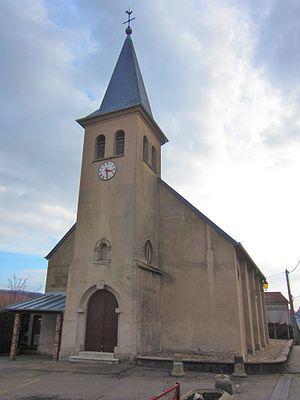
Eglise Dalstein
Dalstein est une commune française située dans le département de la Moselle et le bassin de vie de la Moselle-est, en région Grand Est.
Dalstein-Menskirch est une ancienne commune de la Moselle ayant existé de 1811 à 1921.